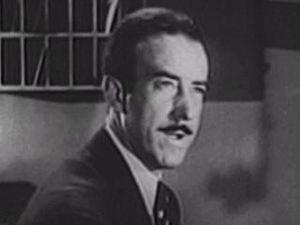
Don Brodie né le 29 mai 1899 à Cincinnati, Ohio, et mort le 8 janvier 2001 à Los Angeles, est un acteur et réalisateur américain.